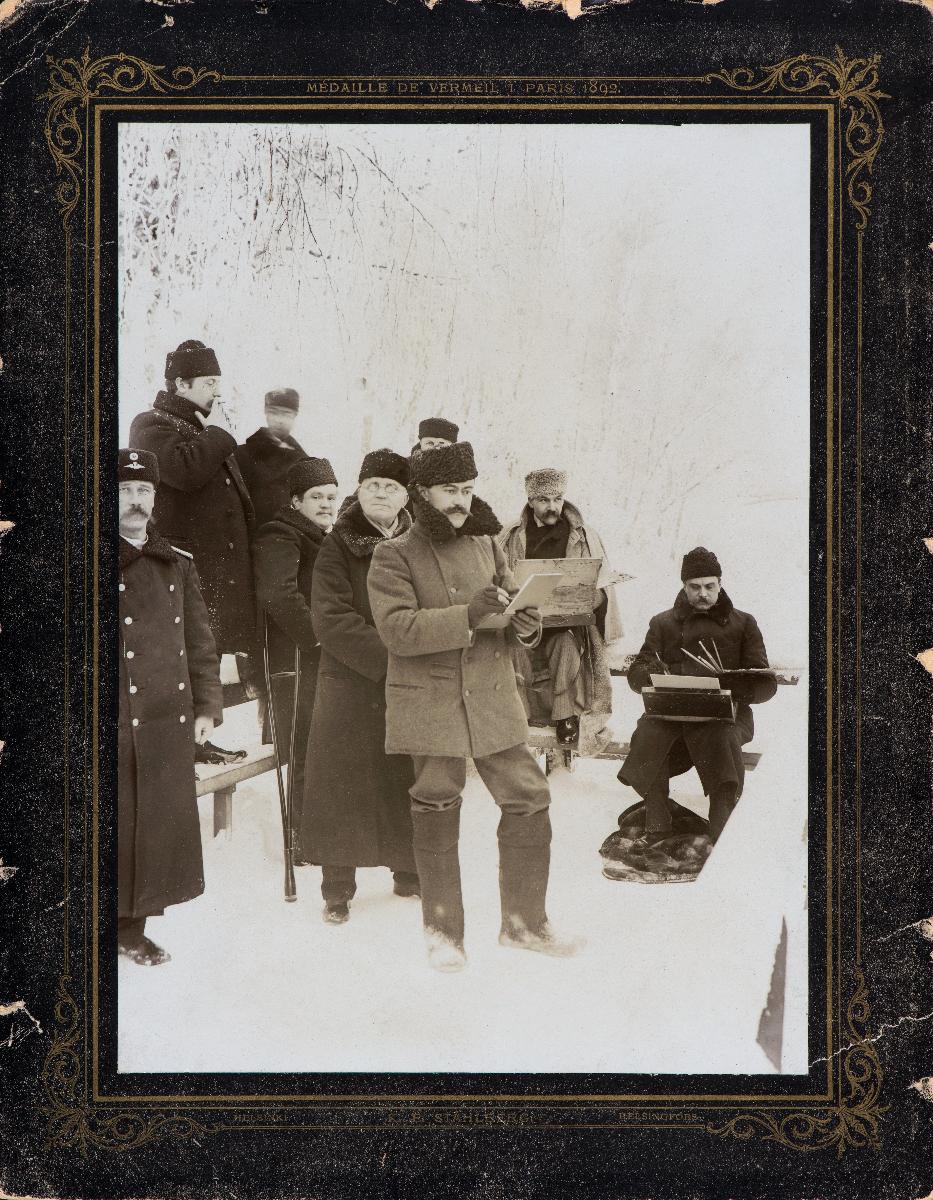
Uuden Imatran vihkiäistilaisuus
The inauguration of New Imatra
sisällön kuvaus: Uuden Imatran vihkiäistilaisuus loppiaisena 1893. Imatrankoskea ihailemassa ja luonnostelemassa vas. ylhäältä: Tohtori Ivar Wallgren, alempana oikealla kuoronjohtaja Kalle von Knorring, kirjailija ja lehtimies Berndt Otto Schauman, takana hovioikeuden neuvos Nils Perander, edessä keskellä Louis Sparre, Axel Gallén ja oikealla Albert Edelfelt. content description: The inauguration of New Imatra in Epiphany 1893. Admiring and scetching the Imatra rapid is from left to right: Standing on the bench Doctor Ivar Wallgren, below choir conductor Kalle von Knorring, author and newspaper man Berndt Otto Schauman, behind Court of Appeal councillor Nils Perander, in front Louis Sparre, Axel Gallén and right sitting Albert Edelfelt.
Vuosi: 1893
Paikka: Suomi; Suomi, Etelä-Karjala, Imatra
Aiheet: Edelfelt, Albert; Gallen-Kallela, Akseli; Perander, Nils August; Schauman, Berndt Otto; Sparre, Louis; Wallgren, Ivar Alexander; henkilöt; taidemaalarit; maalaus (pintakäsittely); kosket; vihkiäiset; talvi; persons; painters (visual artists); painting (surface treatment); rapids; winter; group; painters; painting; inauguration; rapid; personer (individer); målare (konstnärer); målning (ytbehandling); forsar; vinter